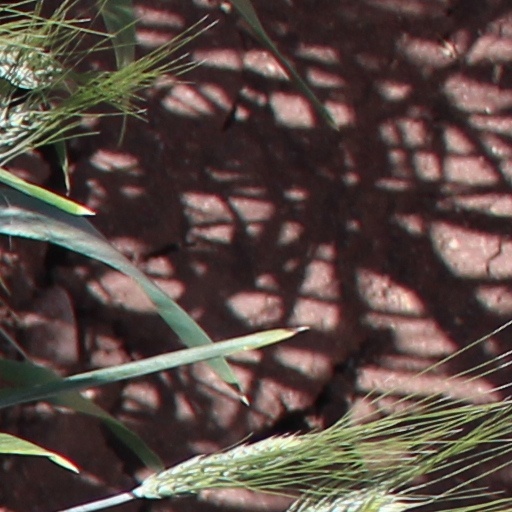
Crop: wheat